Puchong Perdana

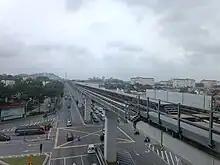
Puchong Perdana

Puchong Perdana is one of the earliest housing estates in Puchong, Petaling District, Selangor, Malaysia. Construction started in the late 1980s. Puchong Perdana at this time was developing rapidly, with such a balanced development of other developed areas in the Klang Valley.